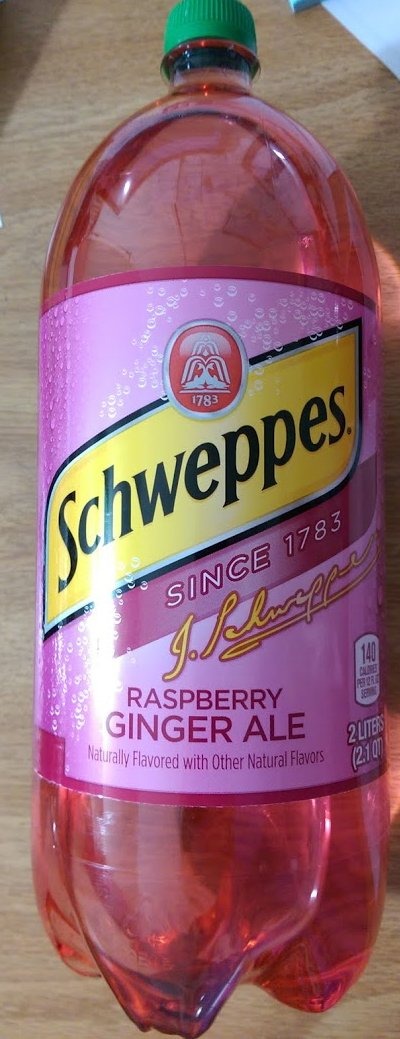
Item Name: Schweppes Ginger Ale Raspberry 2 Liter Bottle Naturally Flavored One Bottle
Value: 70.4
Unit: FL Oz

Price: 2